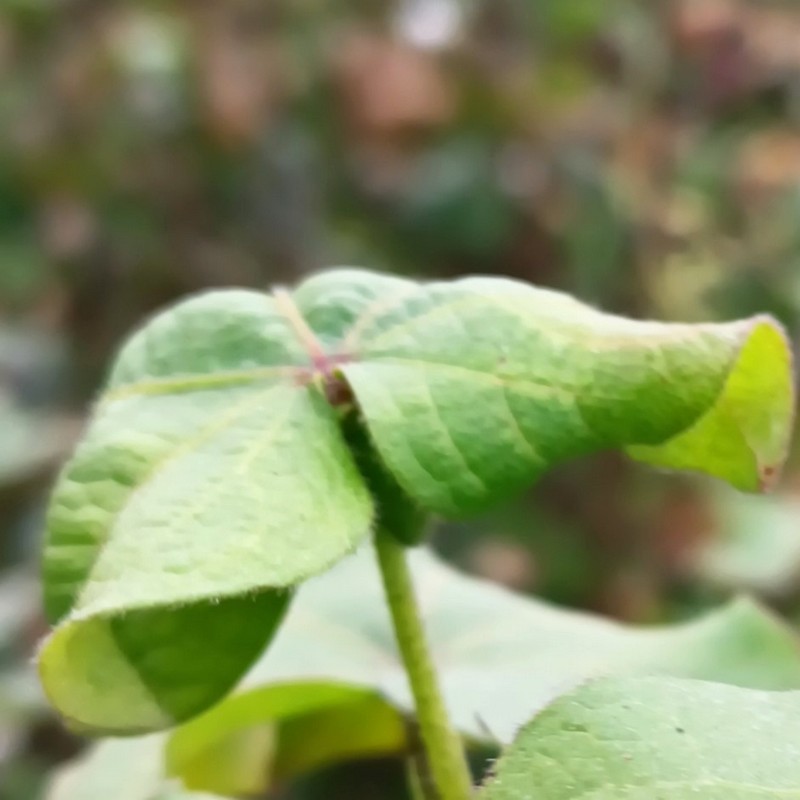
Label: Curl Virus